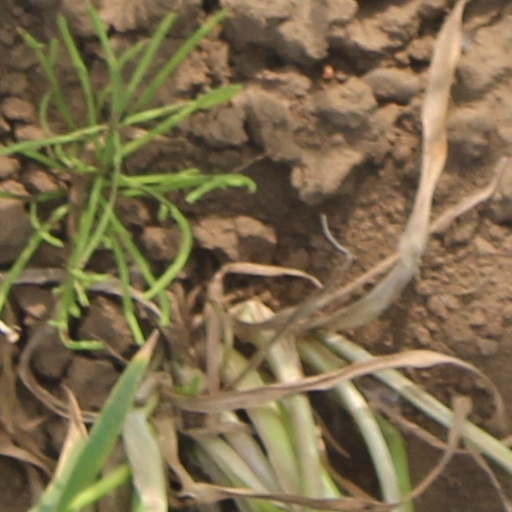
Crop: wheat